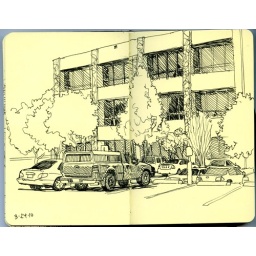
my truck in a parking lot off blanco road